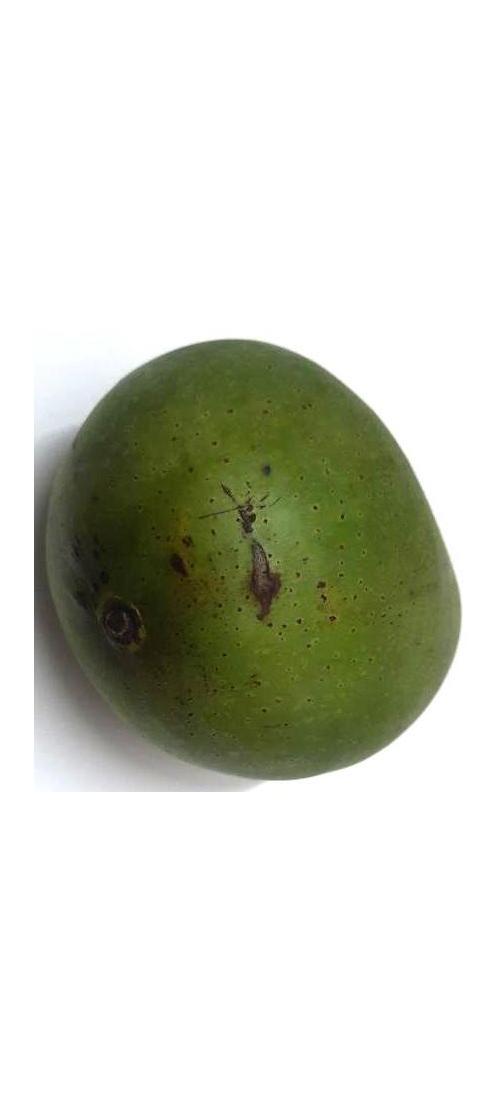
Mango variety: Ashshina Zhinuk